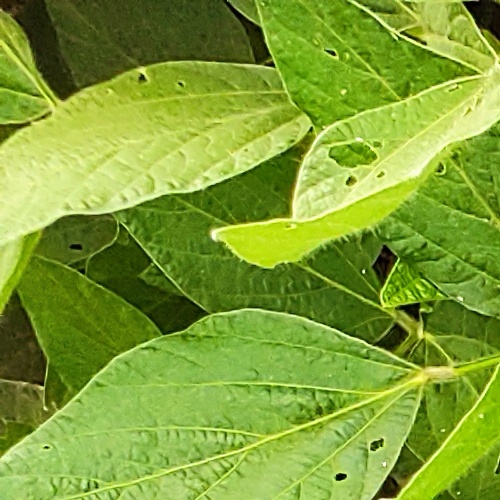
Label: Caterpillar